Michael Whitaker

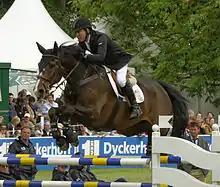
Michael Whitaker with Amai at Internationalen Pfingstturnier Wiesbaden in 2013

Michael Whitaker (born 17 March 1960) is a British Olympic equestrian rider, who competes in the sport of show jumping. He was ranked 5th by the British Showjumping Association in March 2014.